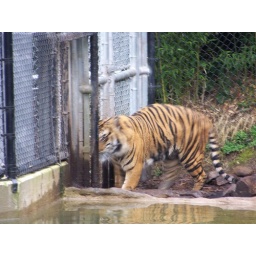
The docent informed us he's probably looking for the female tiger in the other cage.